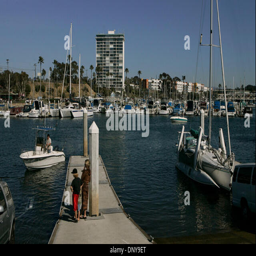
loom over harbor , the sale of the towers will be